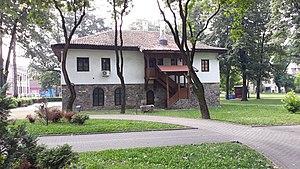
Le konak de Gospodar Vasin à Kraljevo se trouve à Kraljevo, dans le district de Raška, en Serbie. Il est inscrit sur la liste des monuments culturels de grande importance de la République de Serbie.